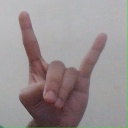
अक्षर: श